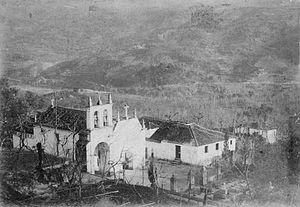
Photographie de l'église de Gatão, Amarante, portugal, datant de 1892.